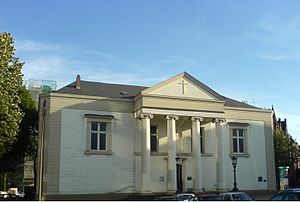
Ole Jørgen Schmidt
Den engelske Kirke i Hamborg
Ole Jørgen Schmidt var en dansk arkitekt, der stilistisk tilhørte klassicismen og sammen med Matthias Hansen fik væsentlige opgaver i Hamborg og Holsten.